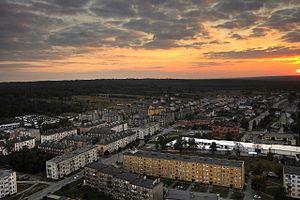
Stąporków est une ville de la voïvodie de Sainte-Croix et du powiat de Końskie. Elle est le siège de la gmina de Stąporków; elle s'étend sur 10,94 km² et comptait 5.946 habitants en 2008.